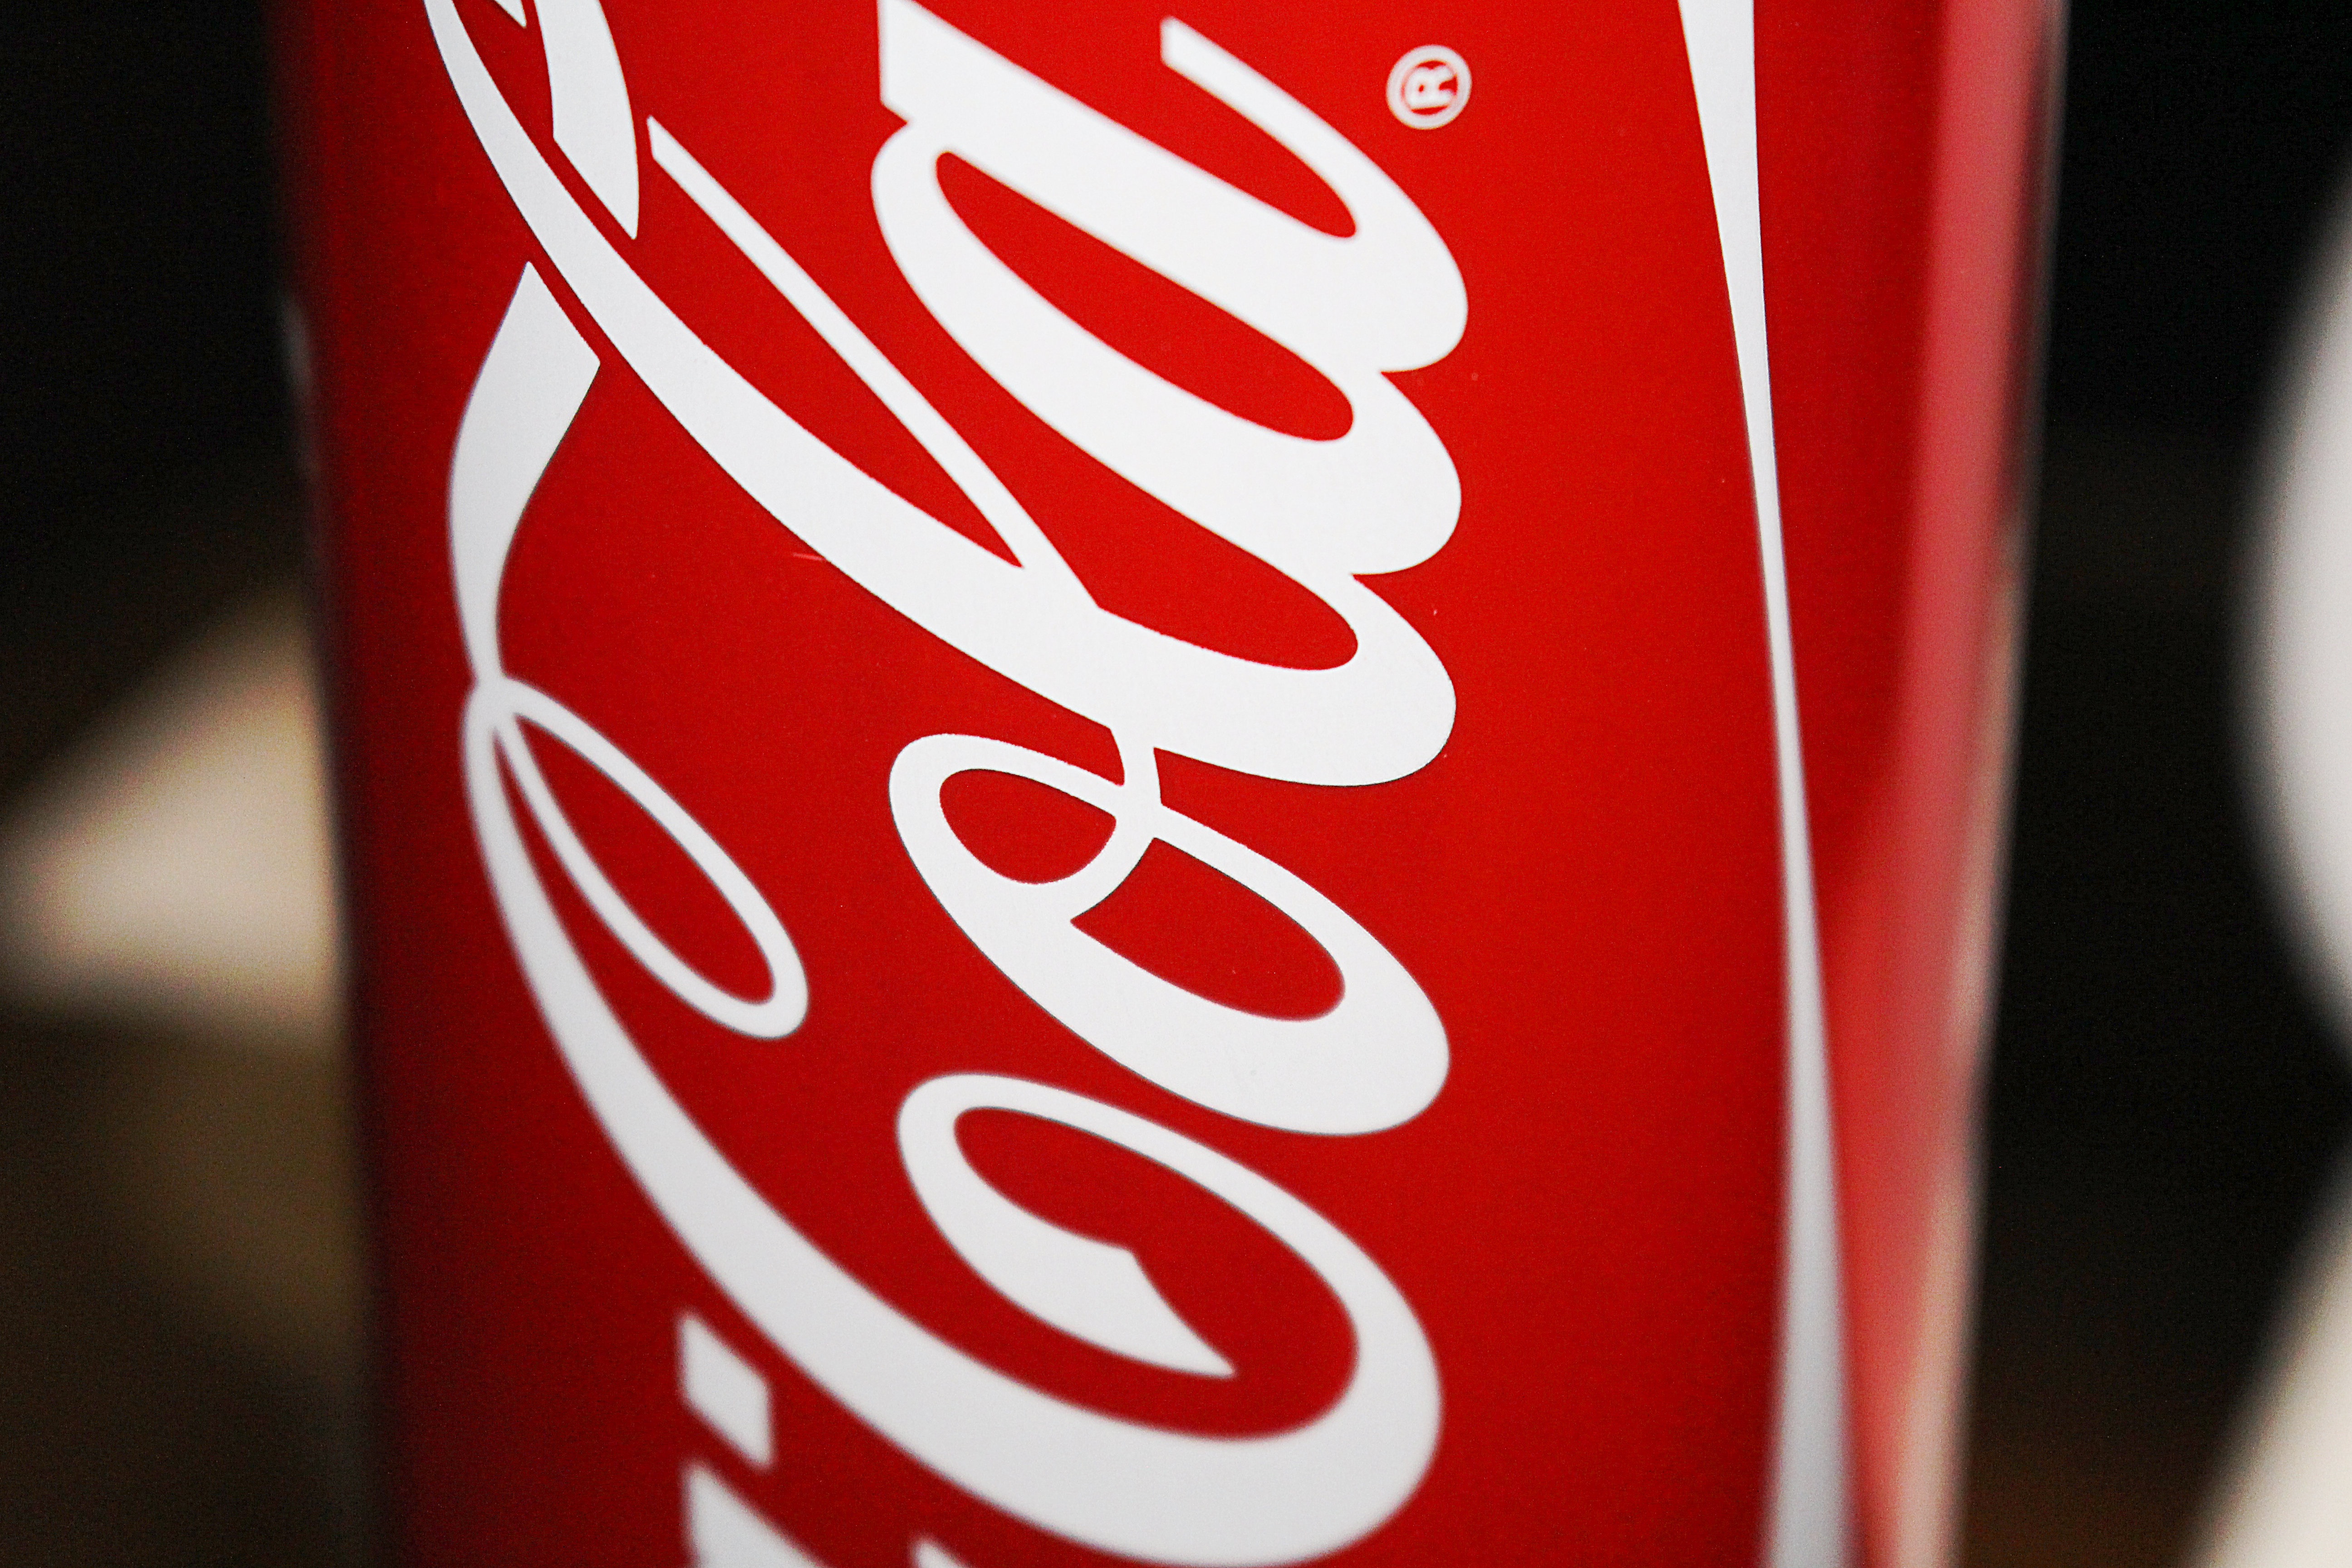
red, coke, drink, box, coca cola, brand, logo, cola, pepsi, soft drink, flowering plant, erfrischungsgetr nk, cola dose, land plant, carbonated soft drinks